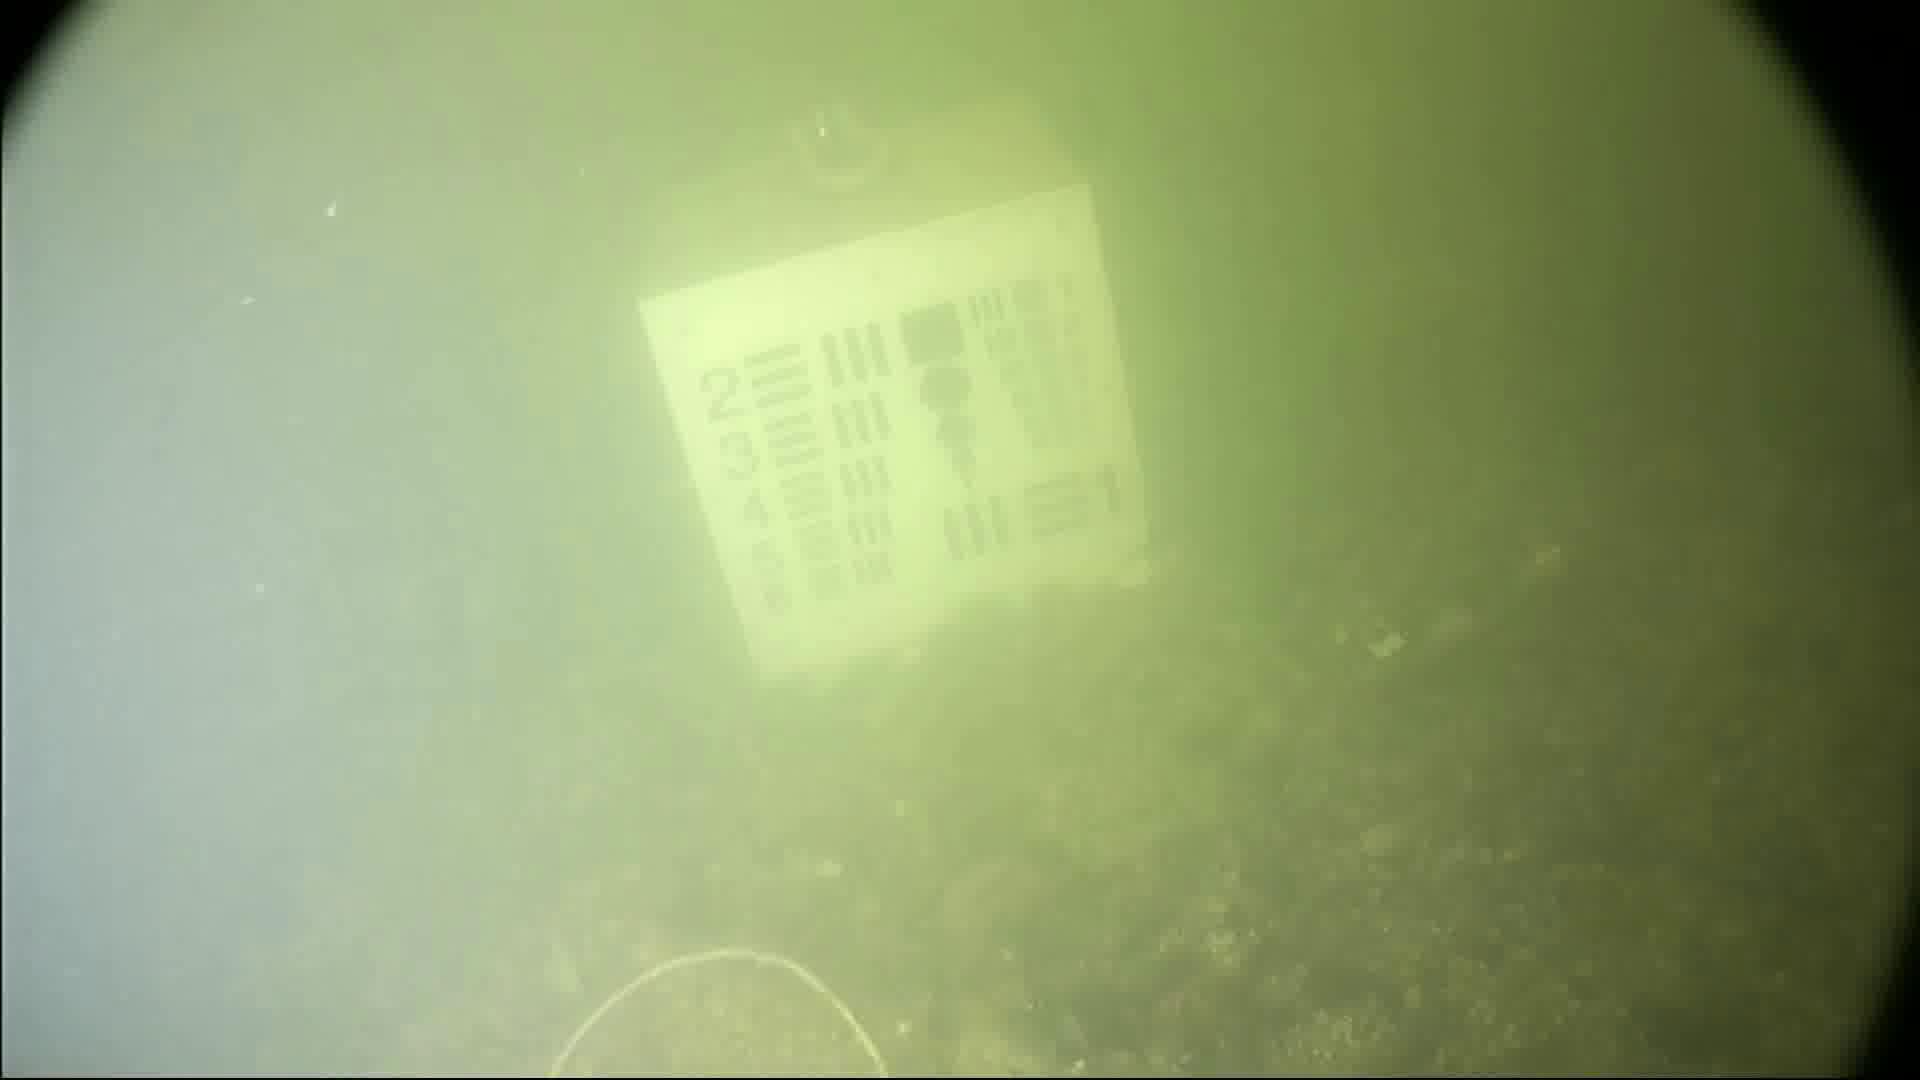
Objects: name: crab